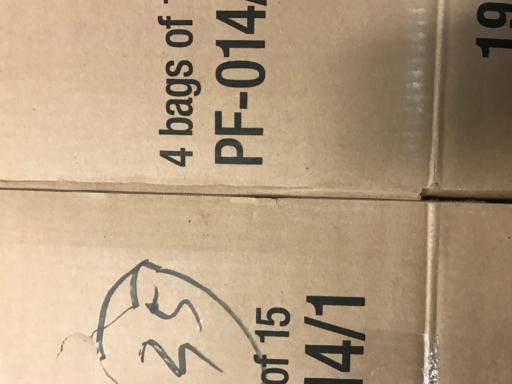
Label: cardboard